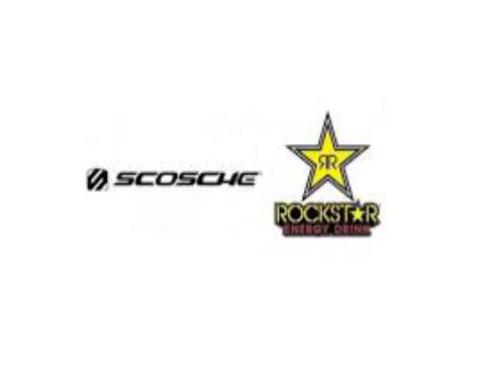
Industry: Electronic